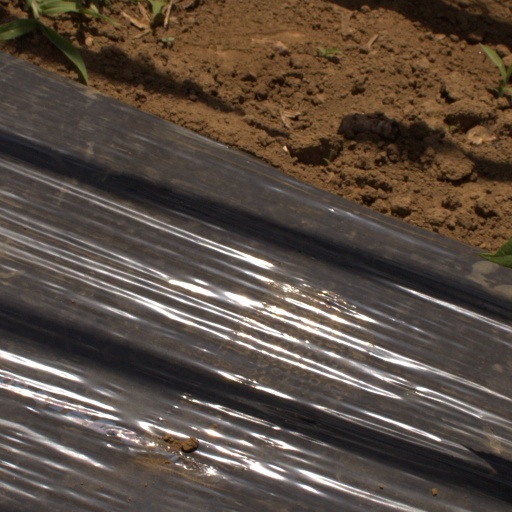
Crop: Jerusalem artichoke